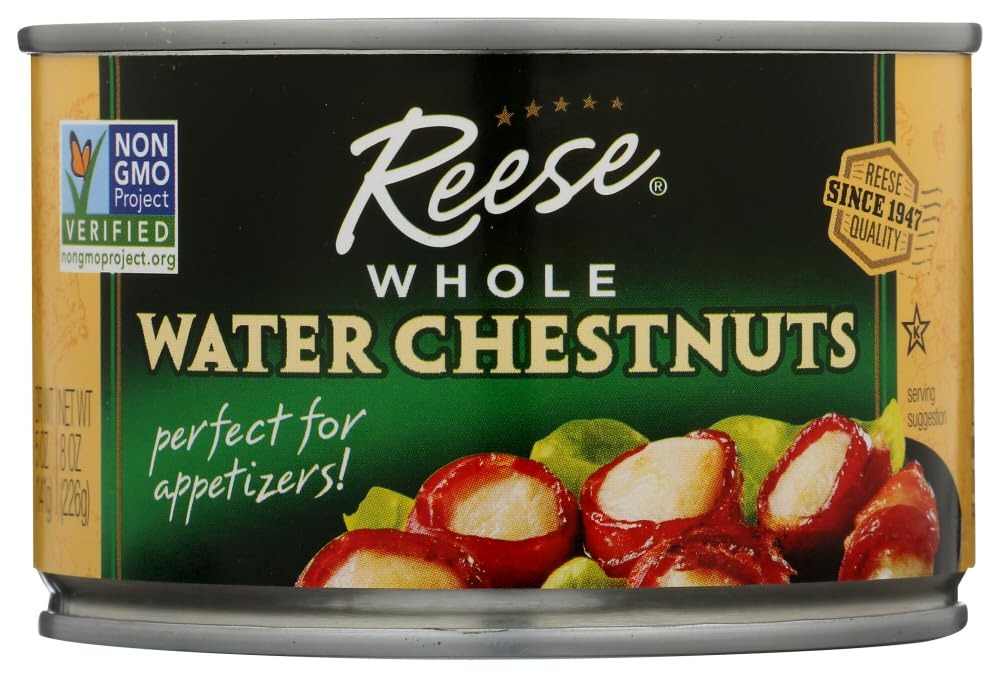
Item Name: Reese Whole Water Chestnuts 8 oz (Pack of 3)
Bullet Point 1: Reese Whole Water Chestnuts 8 oz
Bullet Point 2: Ingredients: Water Chestnuts, Water, Citric Acid.
Bullet Point 3: Pack of 3
Bullet Point 4: Packaging may vary
Bullet Point 5: Perfect for appetizers
Product Description: Reese Whole Water Chestnuts 8 oz Ingredients: Water Chestnuts, Water, Citric Acid. Pack of 3 Packaging may vary
Value: 24.0
Unit: Ounce

Price: 7.32